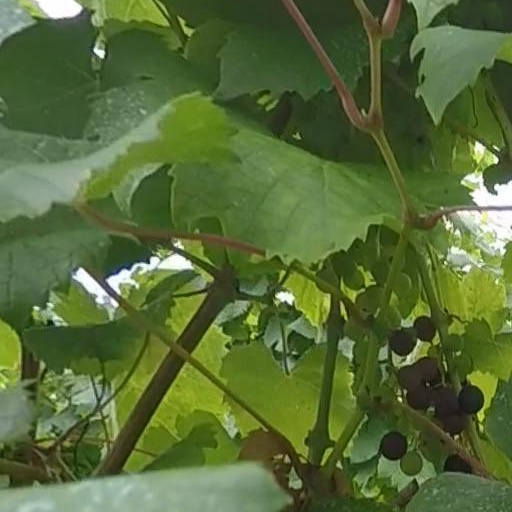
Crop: grape